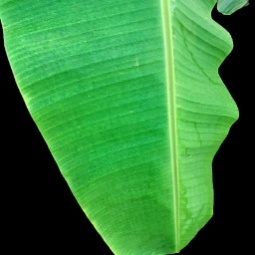
Label: Healthy